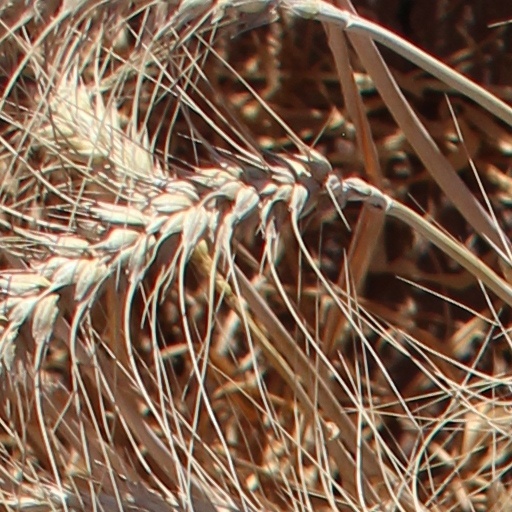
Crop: wheat